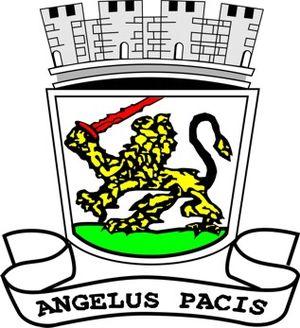
Simões Filho est une ville brésilienne du littoral de l'État de Bahia. Elle se situe par une latitude de 12° 47' 02" sud et par une longitude de 38° 24' 14" ouest, à une altitude de 52 mètres. Sa population était estimée à 129 964 habitants en 2013. La municipalité s'étend sur 192 km².